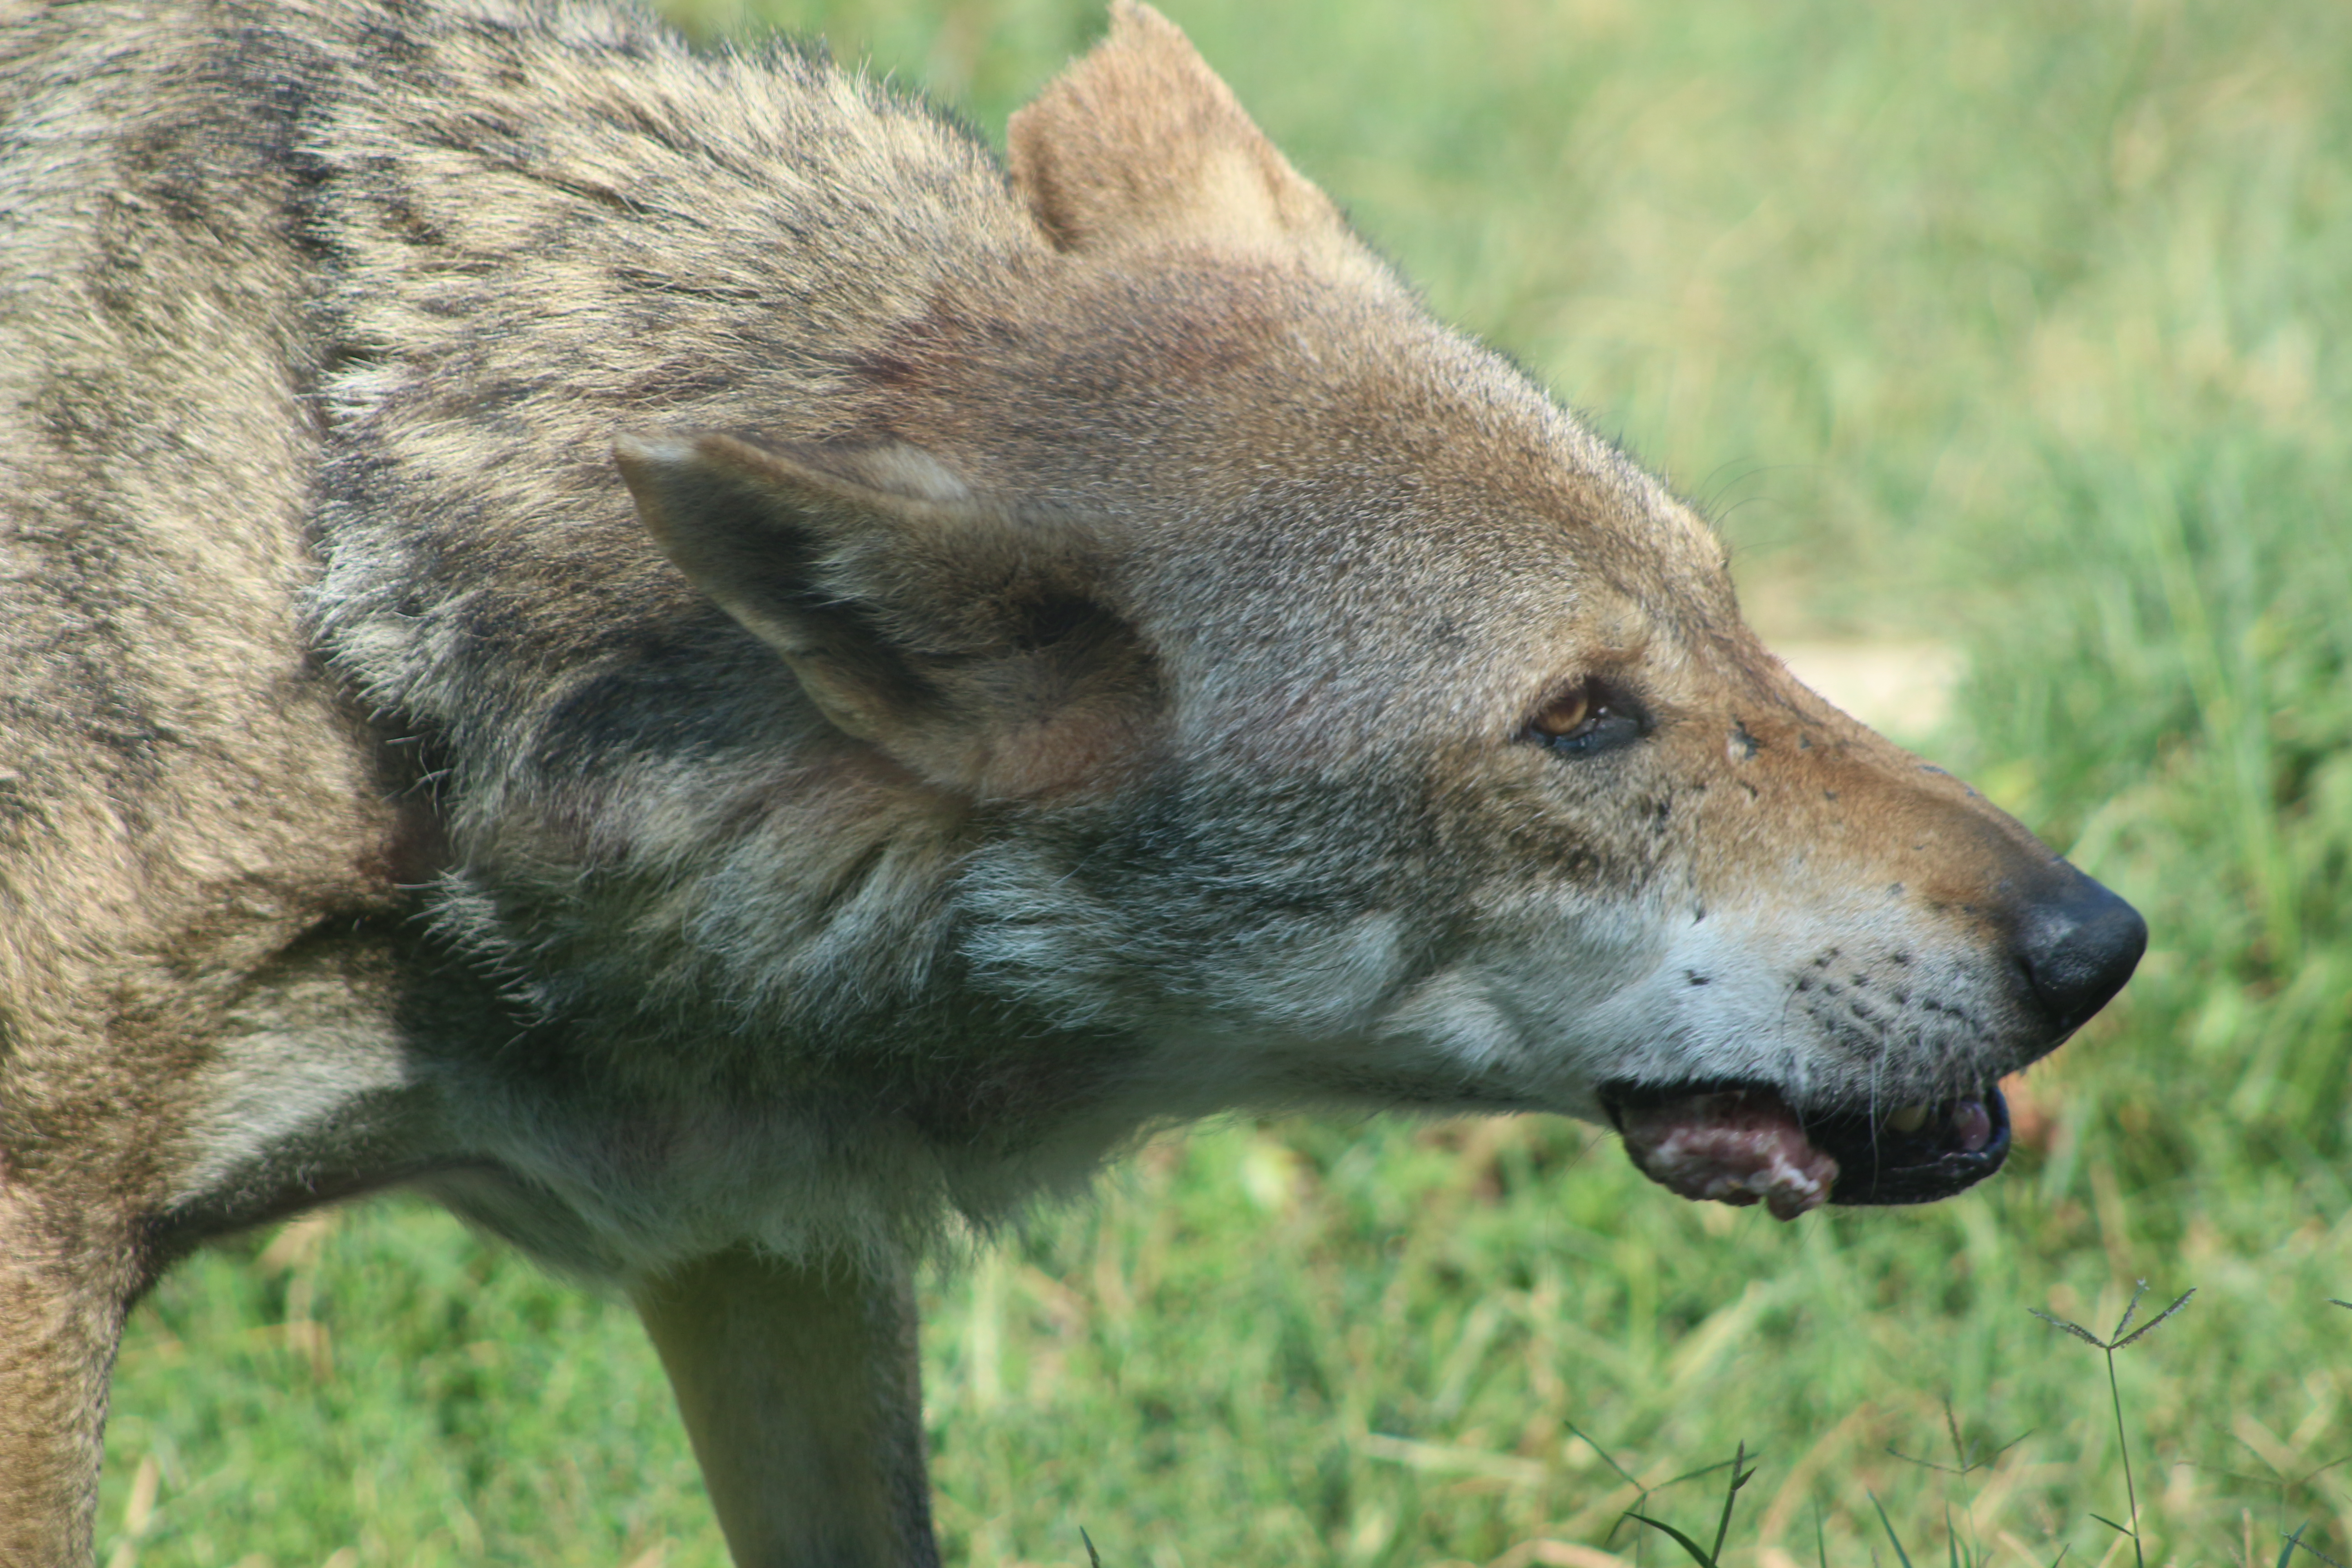
wolf, eating, meal, meat, zoo, wild, life, wildlife, mammal, fauna, jackal, grass, snout, coyote, terrestrial animal, red wolf, dog like mammal, wolfdog, dhole